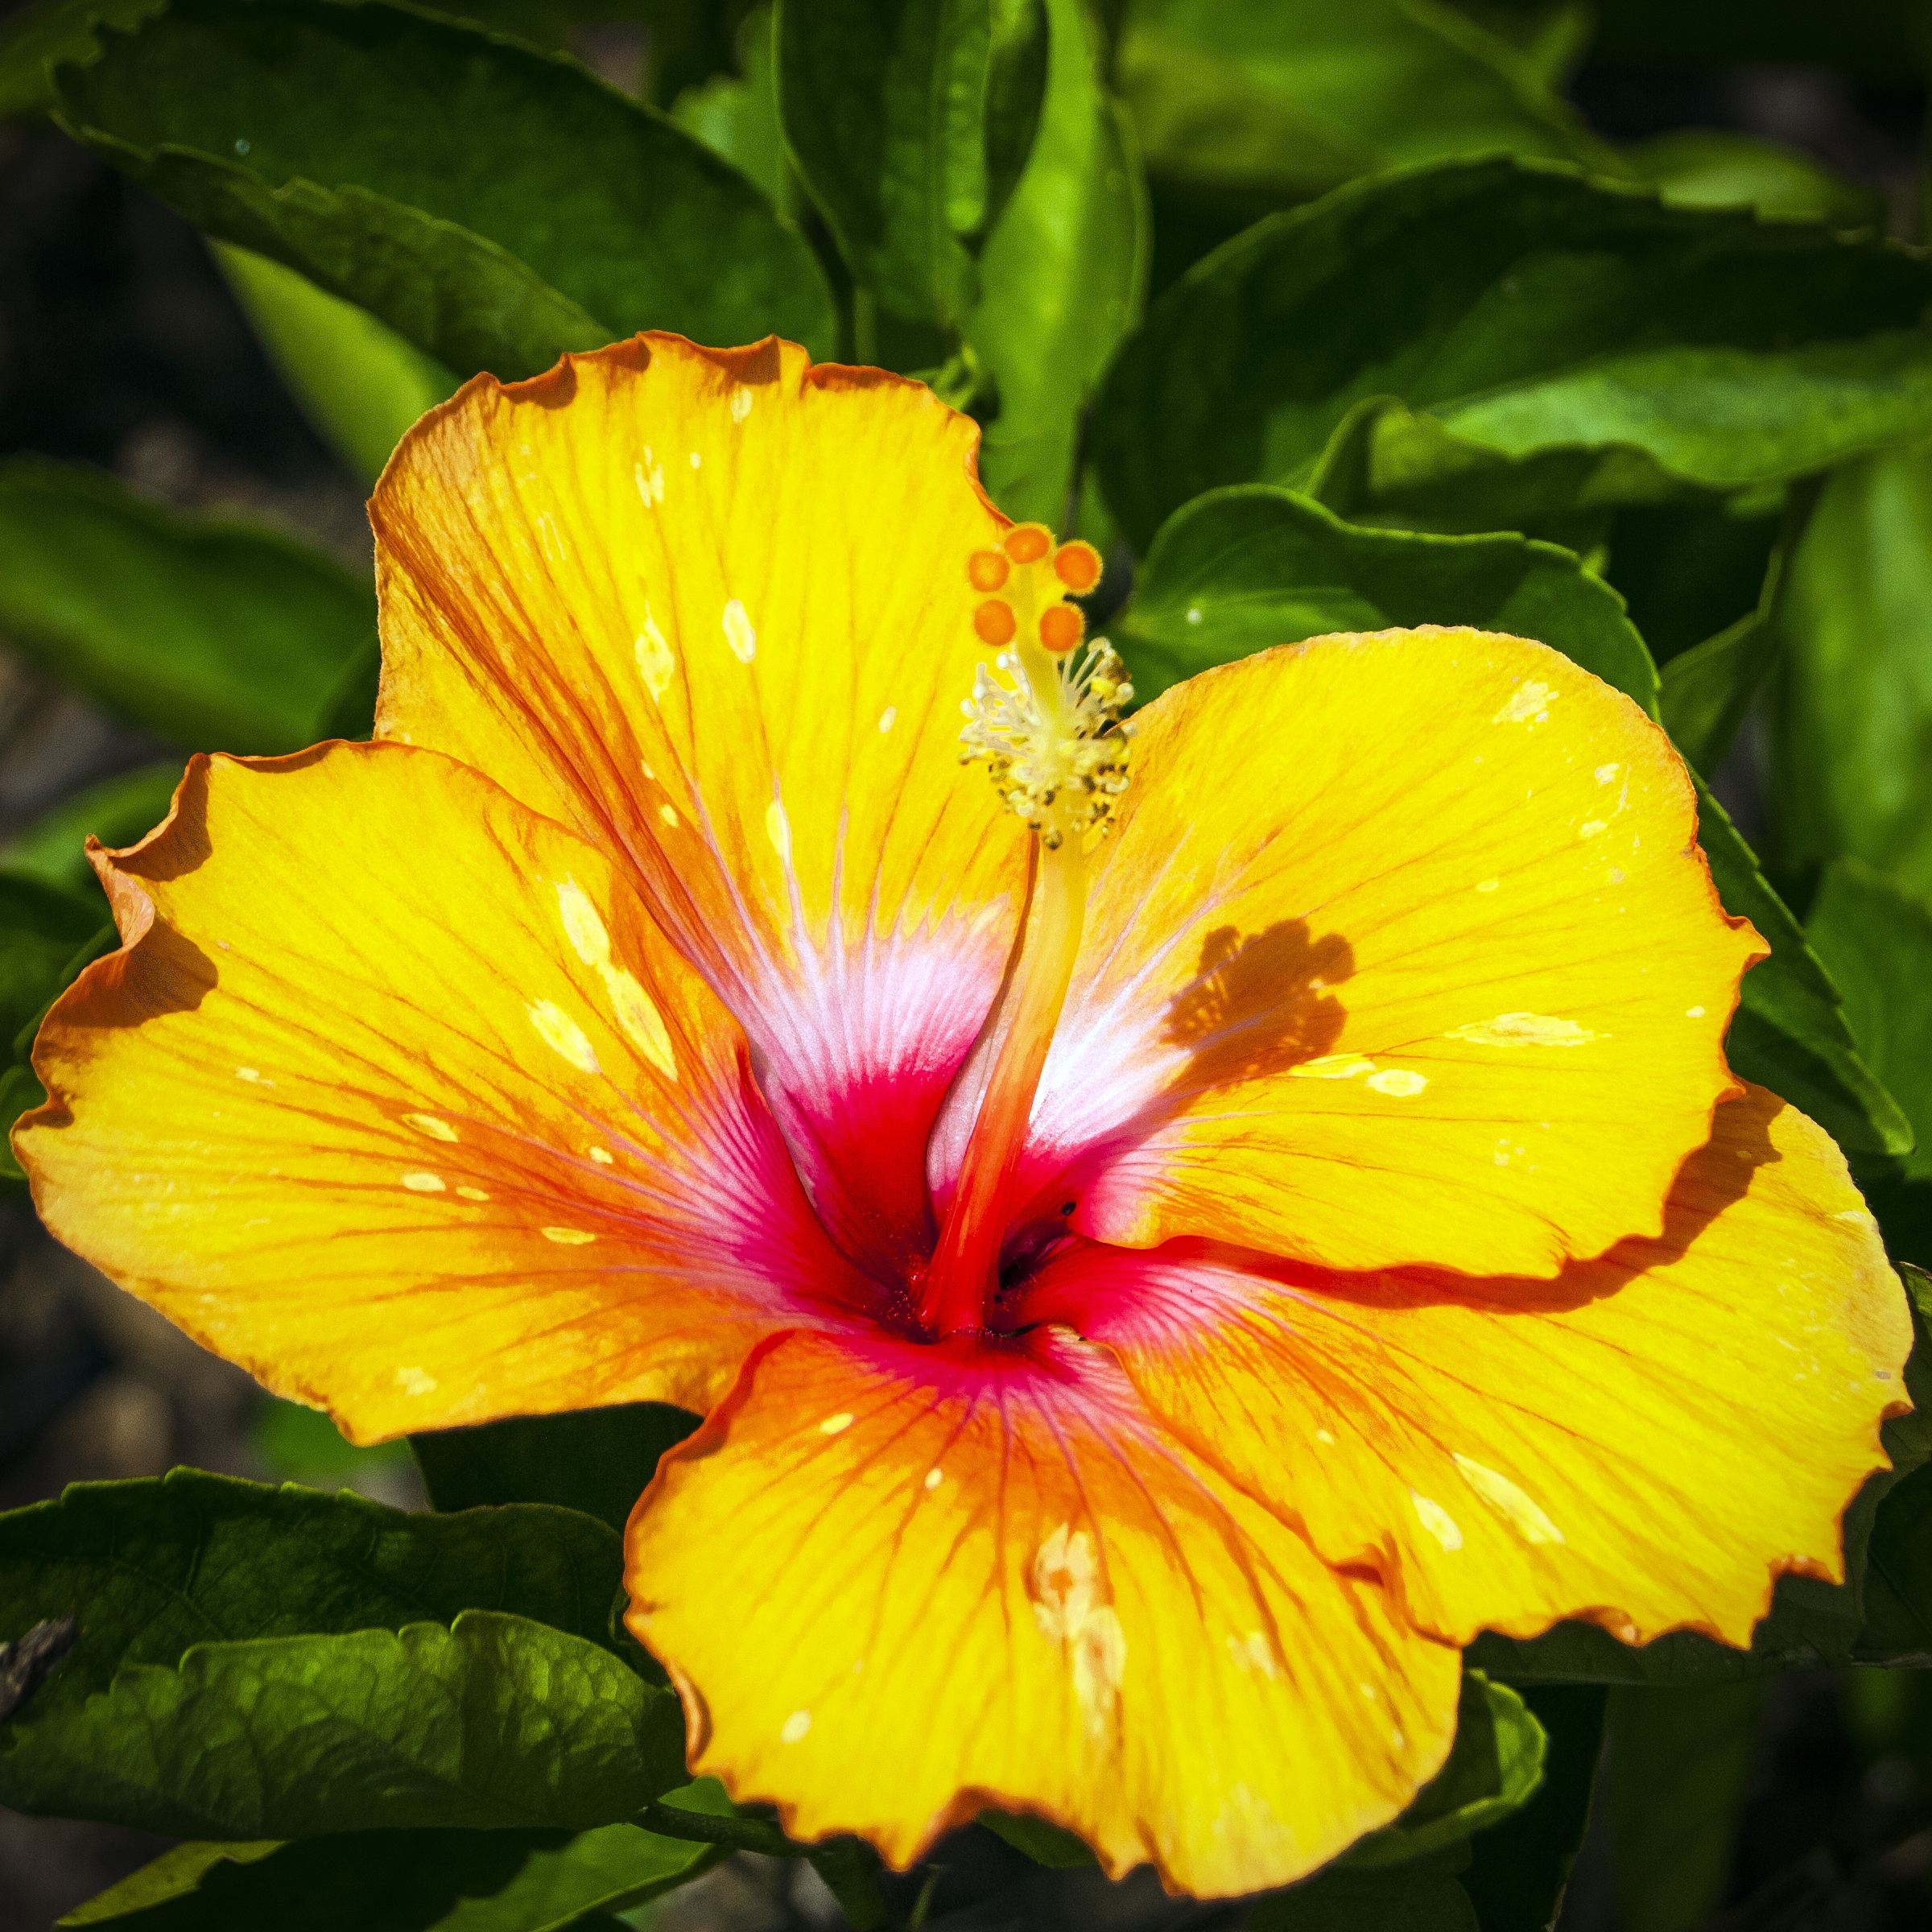
plant, flower, petal, floral, botany, yellow, flora, hibiscus, malvales, macro photography, tropical flower, flowering plant, chinese hibiscus, land plant, violet family, yellow hibiscus, yellow floral